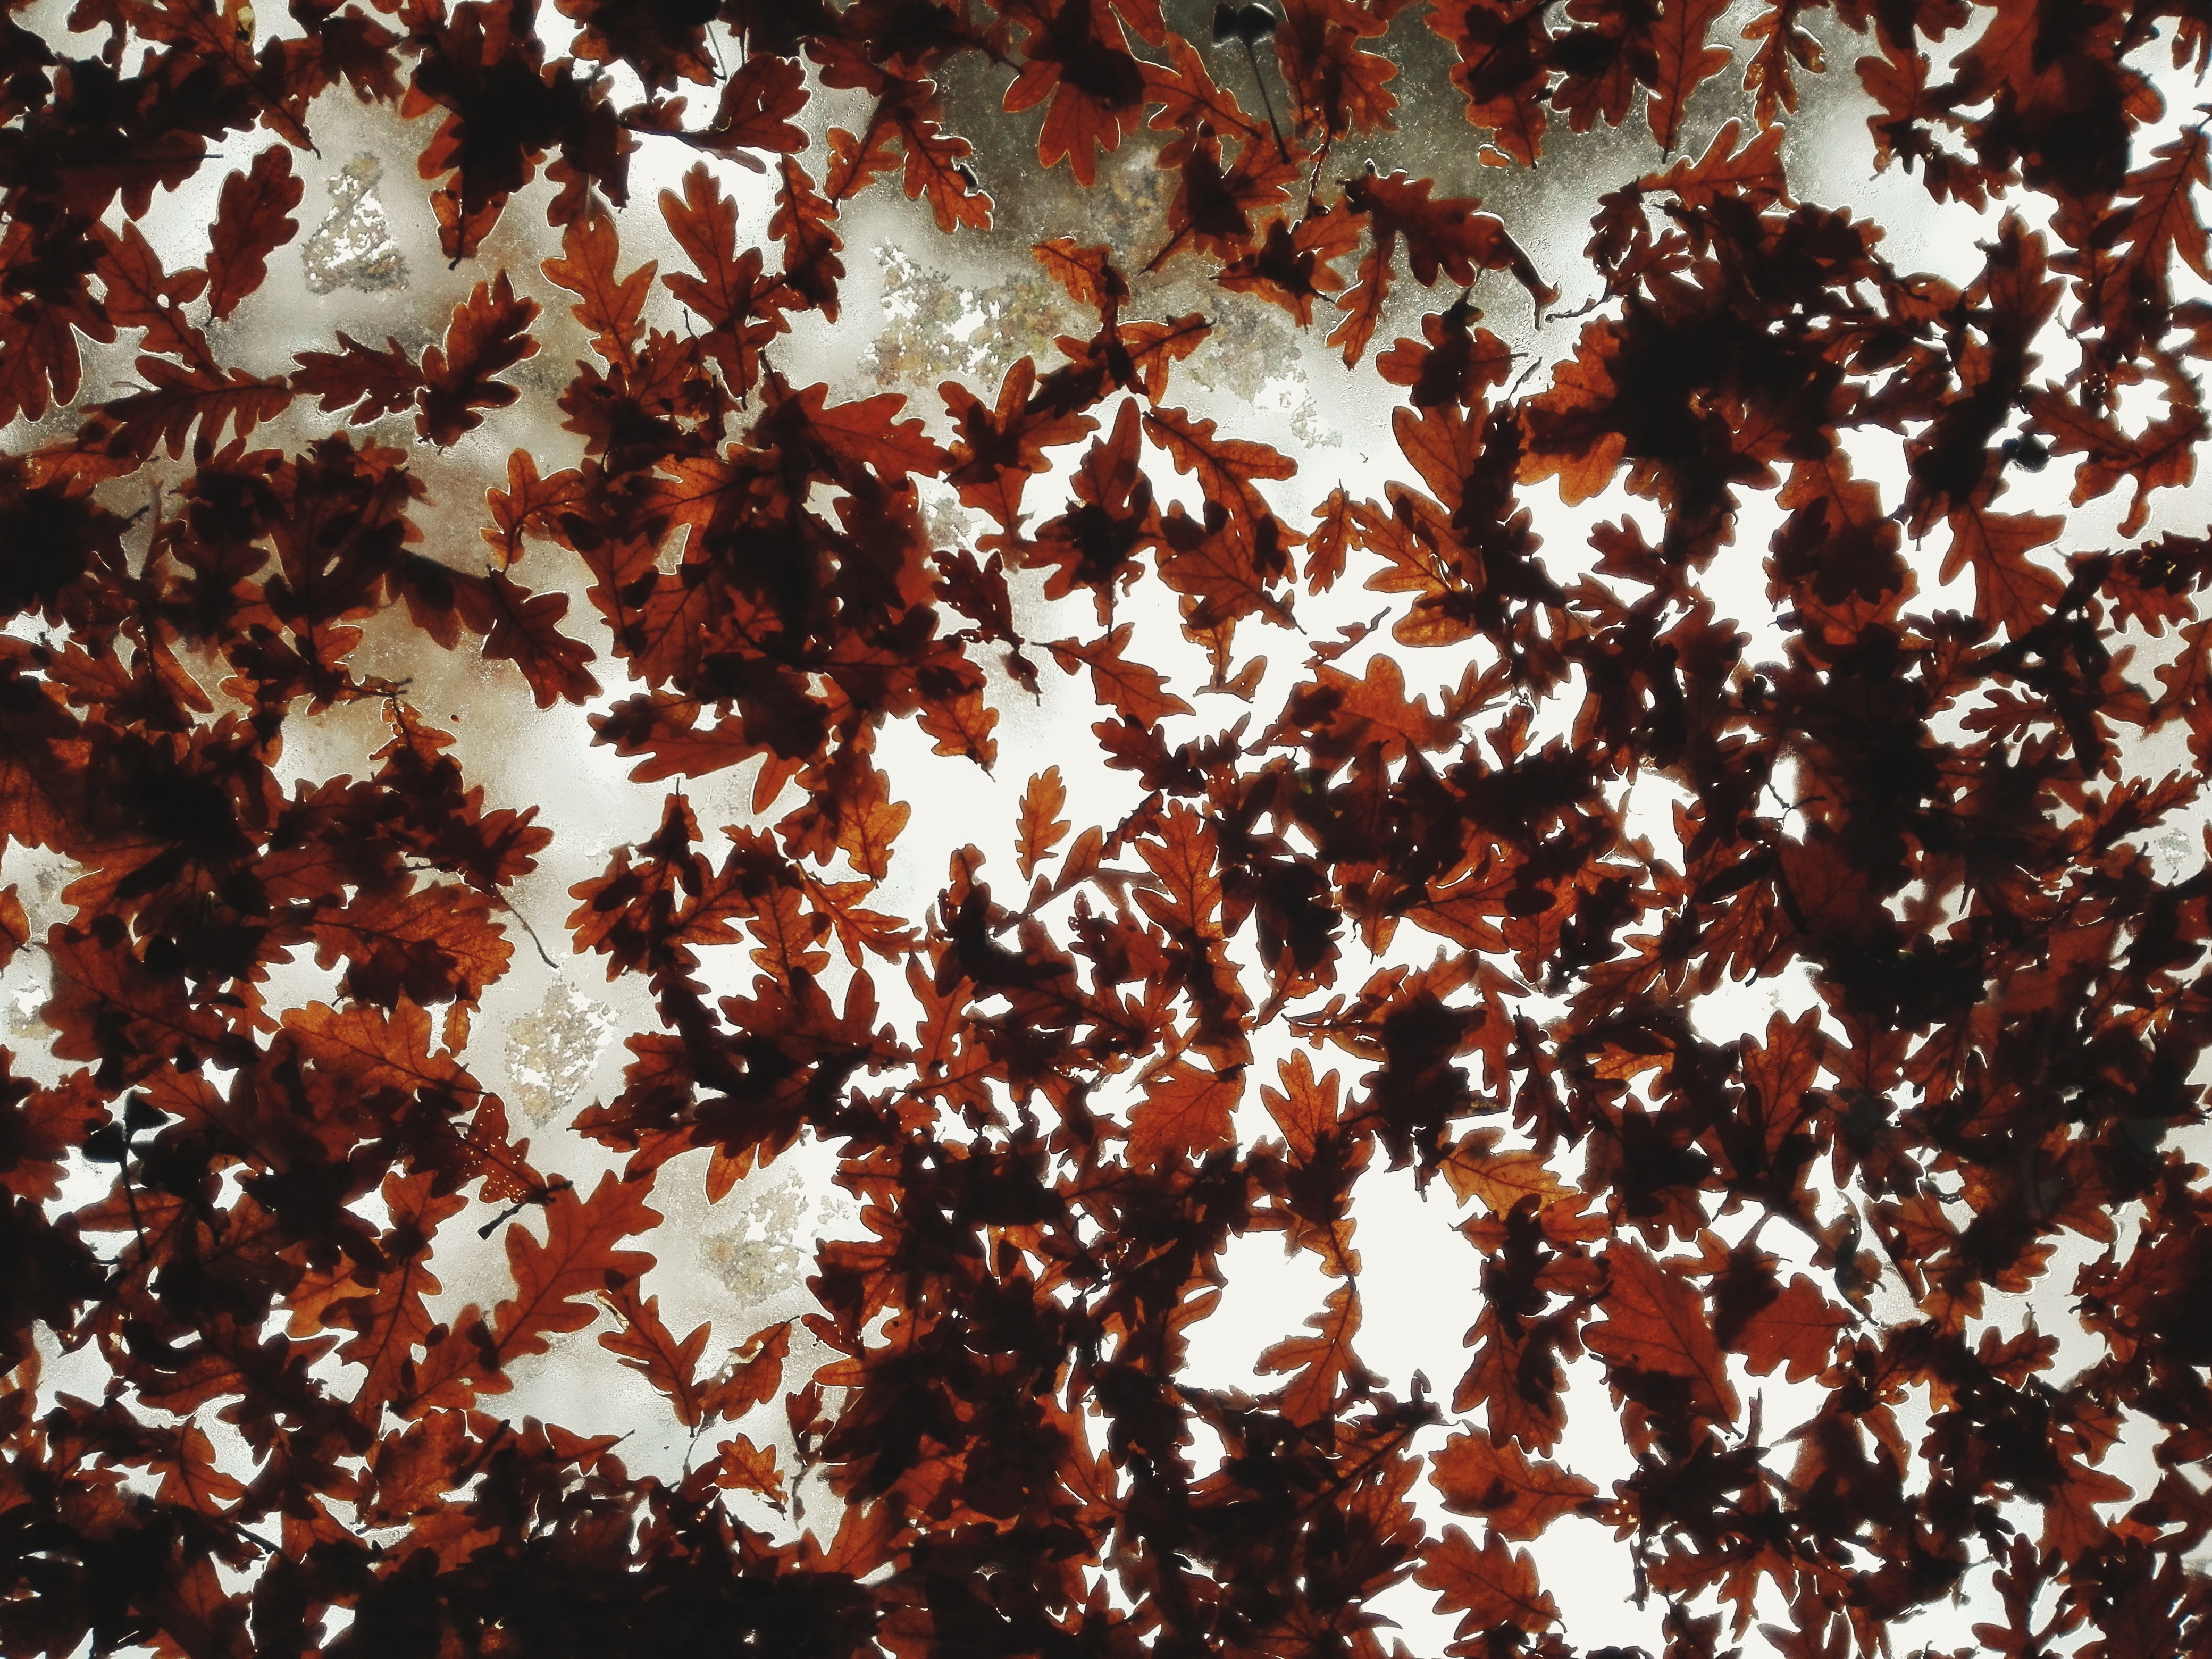
tree, branch, plant, leaf, flower, pattern, food, produce, autumn, soil, season, flowering plant, woody plant, land plant